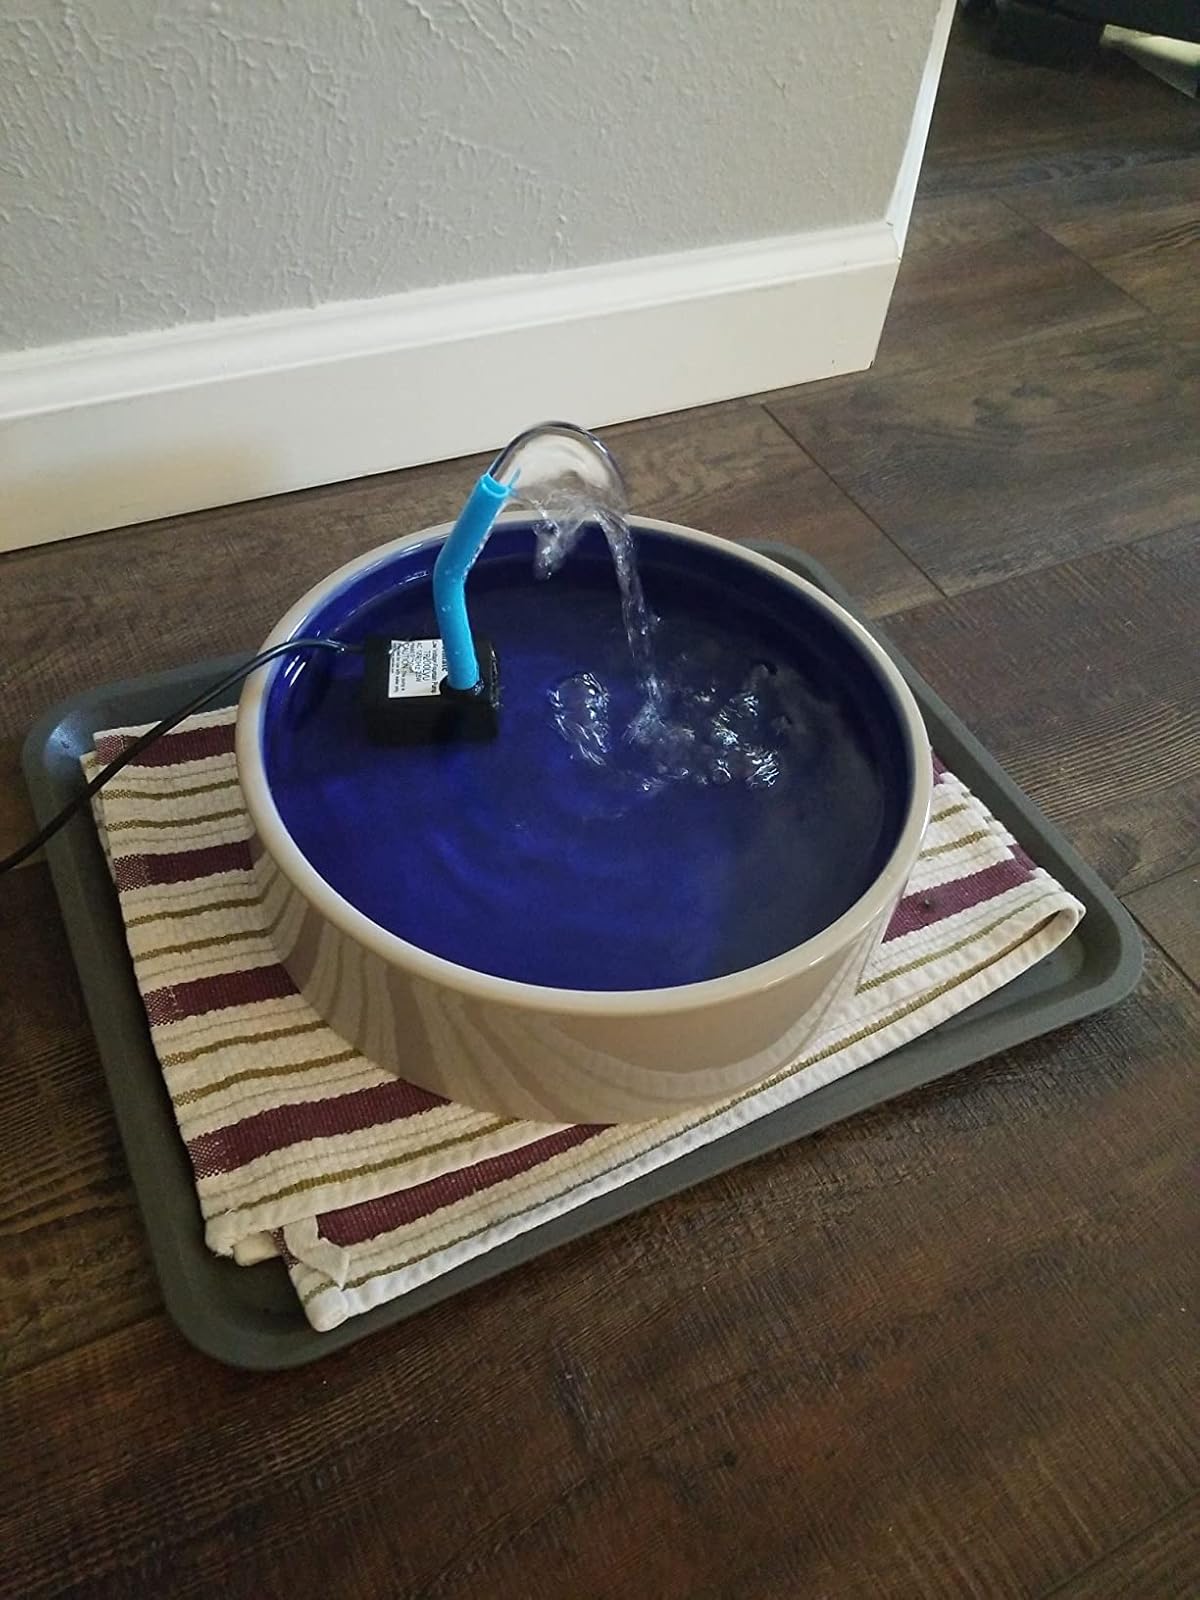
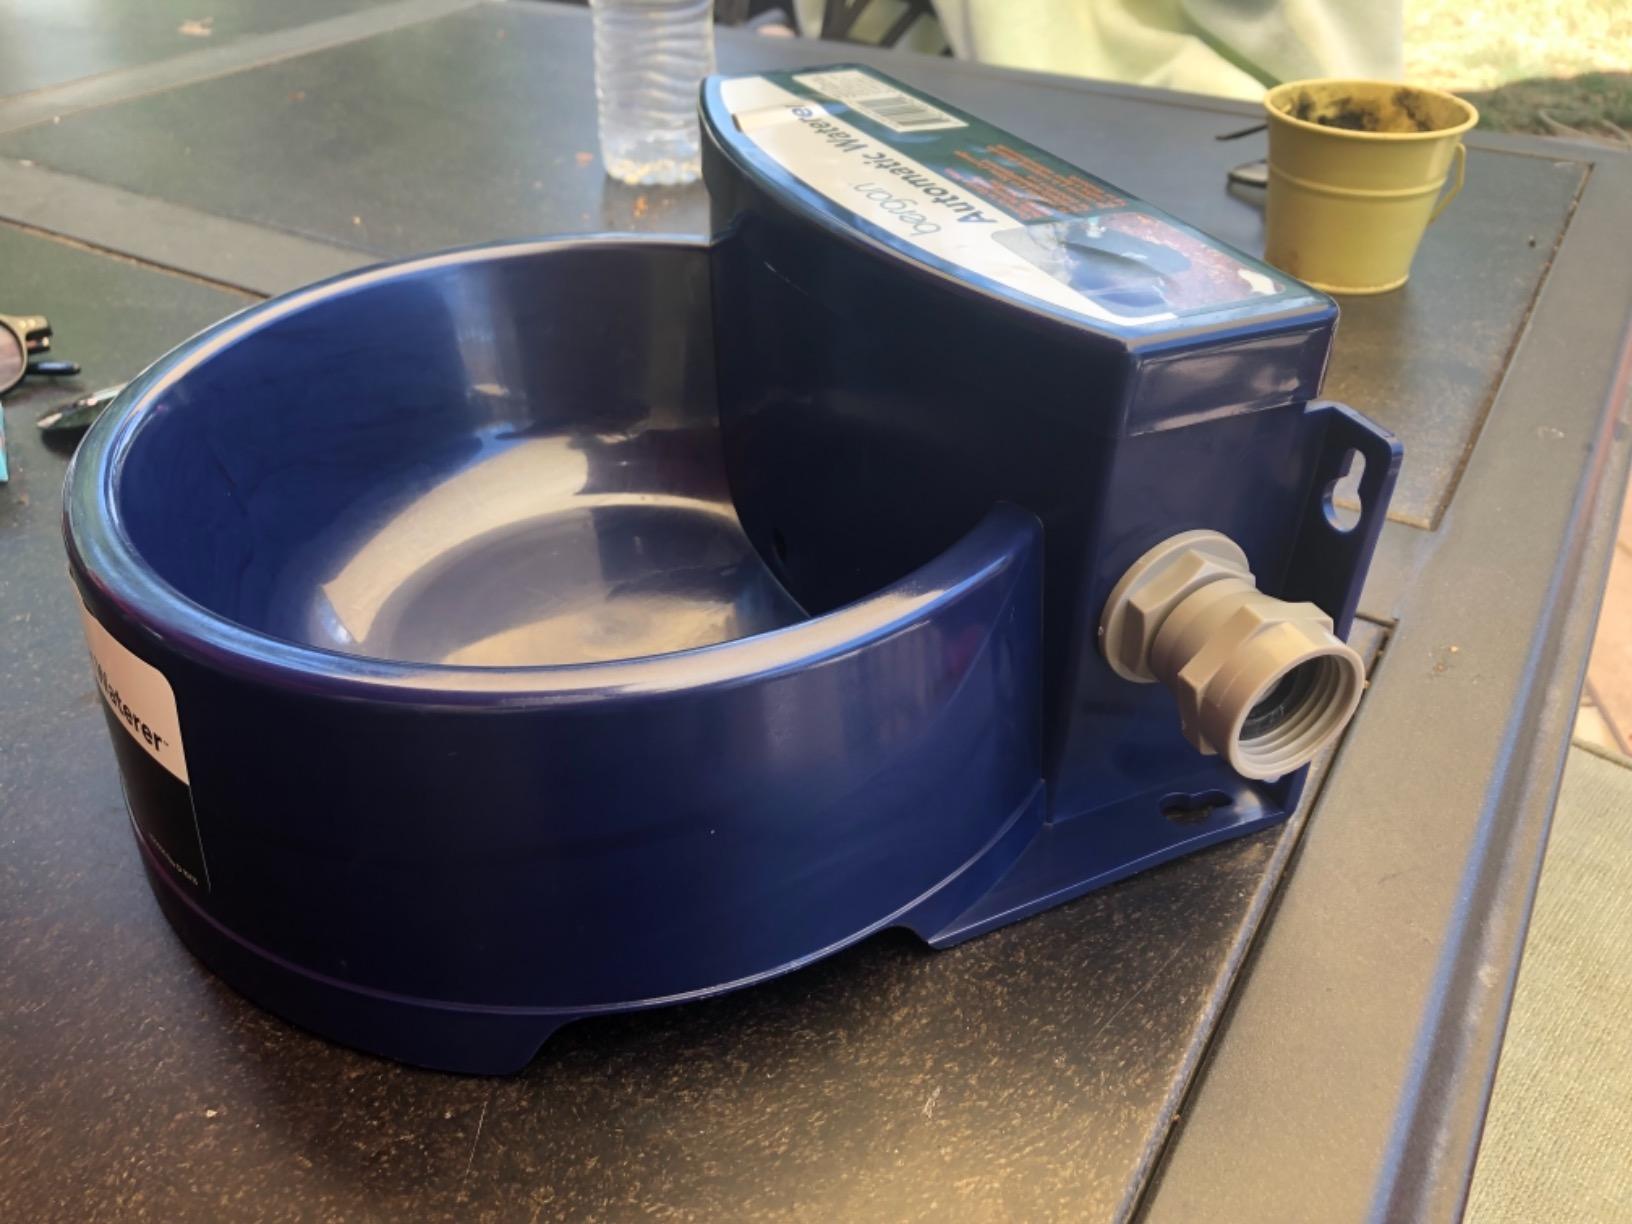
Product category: items_bowl
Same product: no